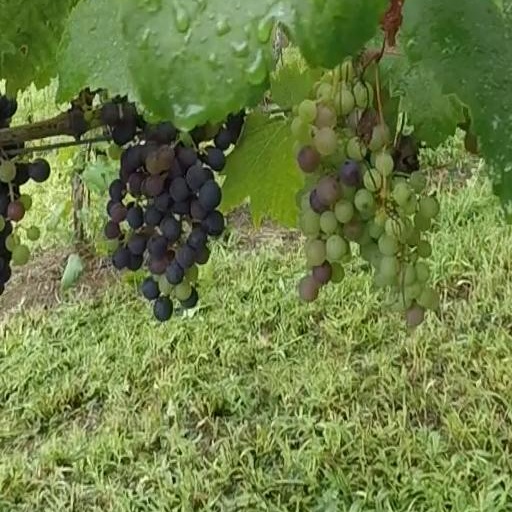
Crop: grape